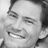
Emotion: happy